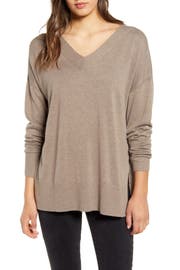
long ribbed cuff and an extended ribbed hem add a cozy finishing touch to a classic v neck sweater knit from a cashmere kissed blend